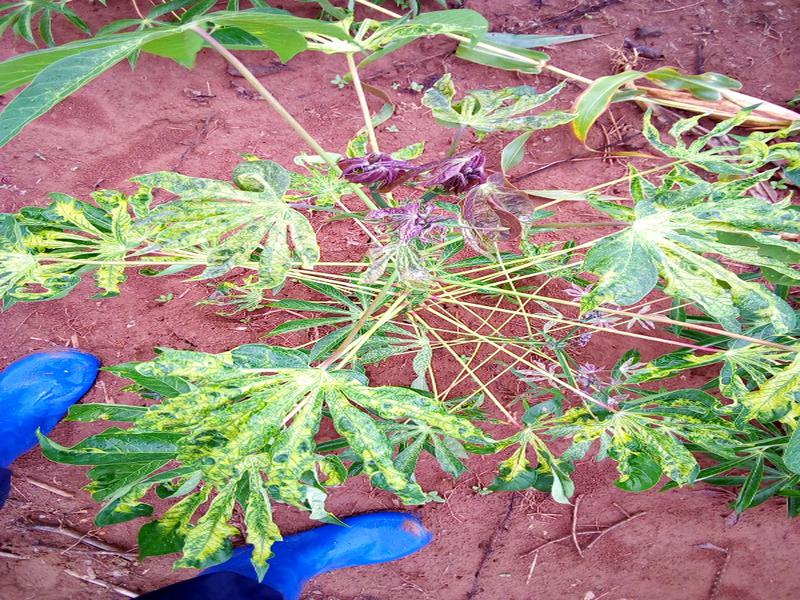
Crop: cassava
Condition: mosaic_disease